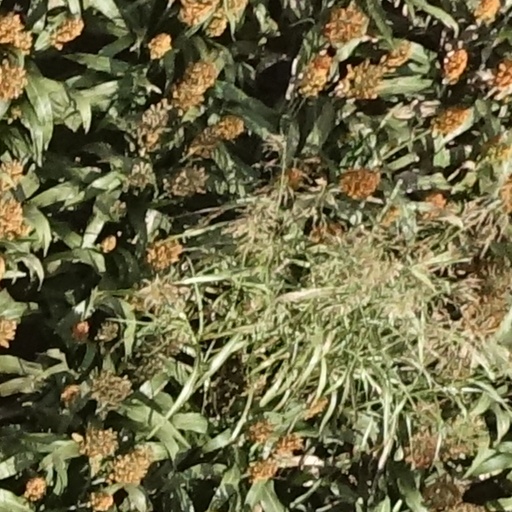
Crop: sorghum